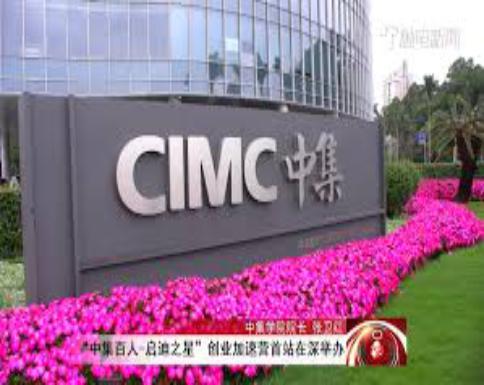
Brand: Cimc-1
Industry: Transportation